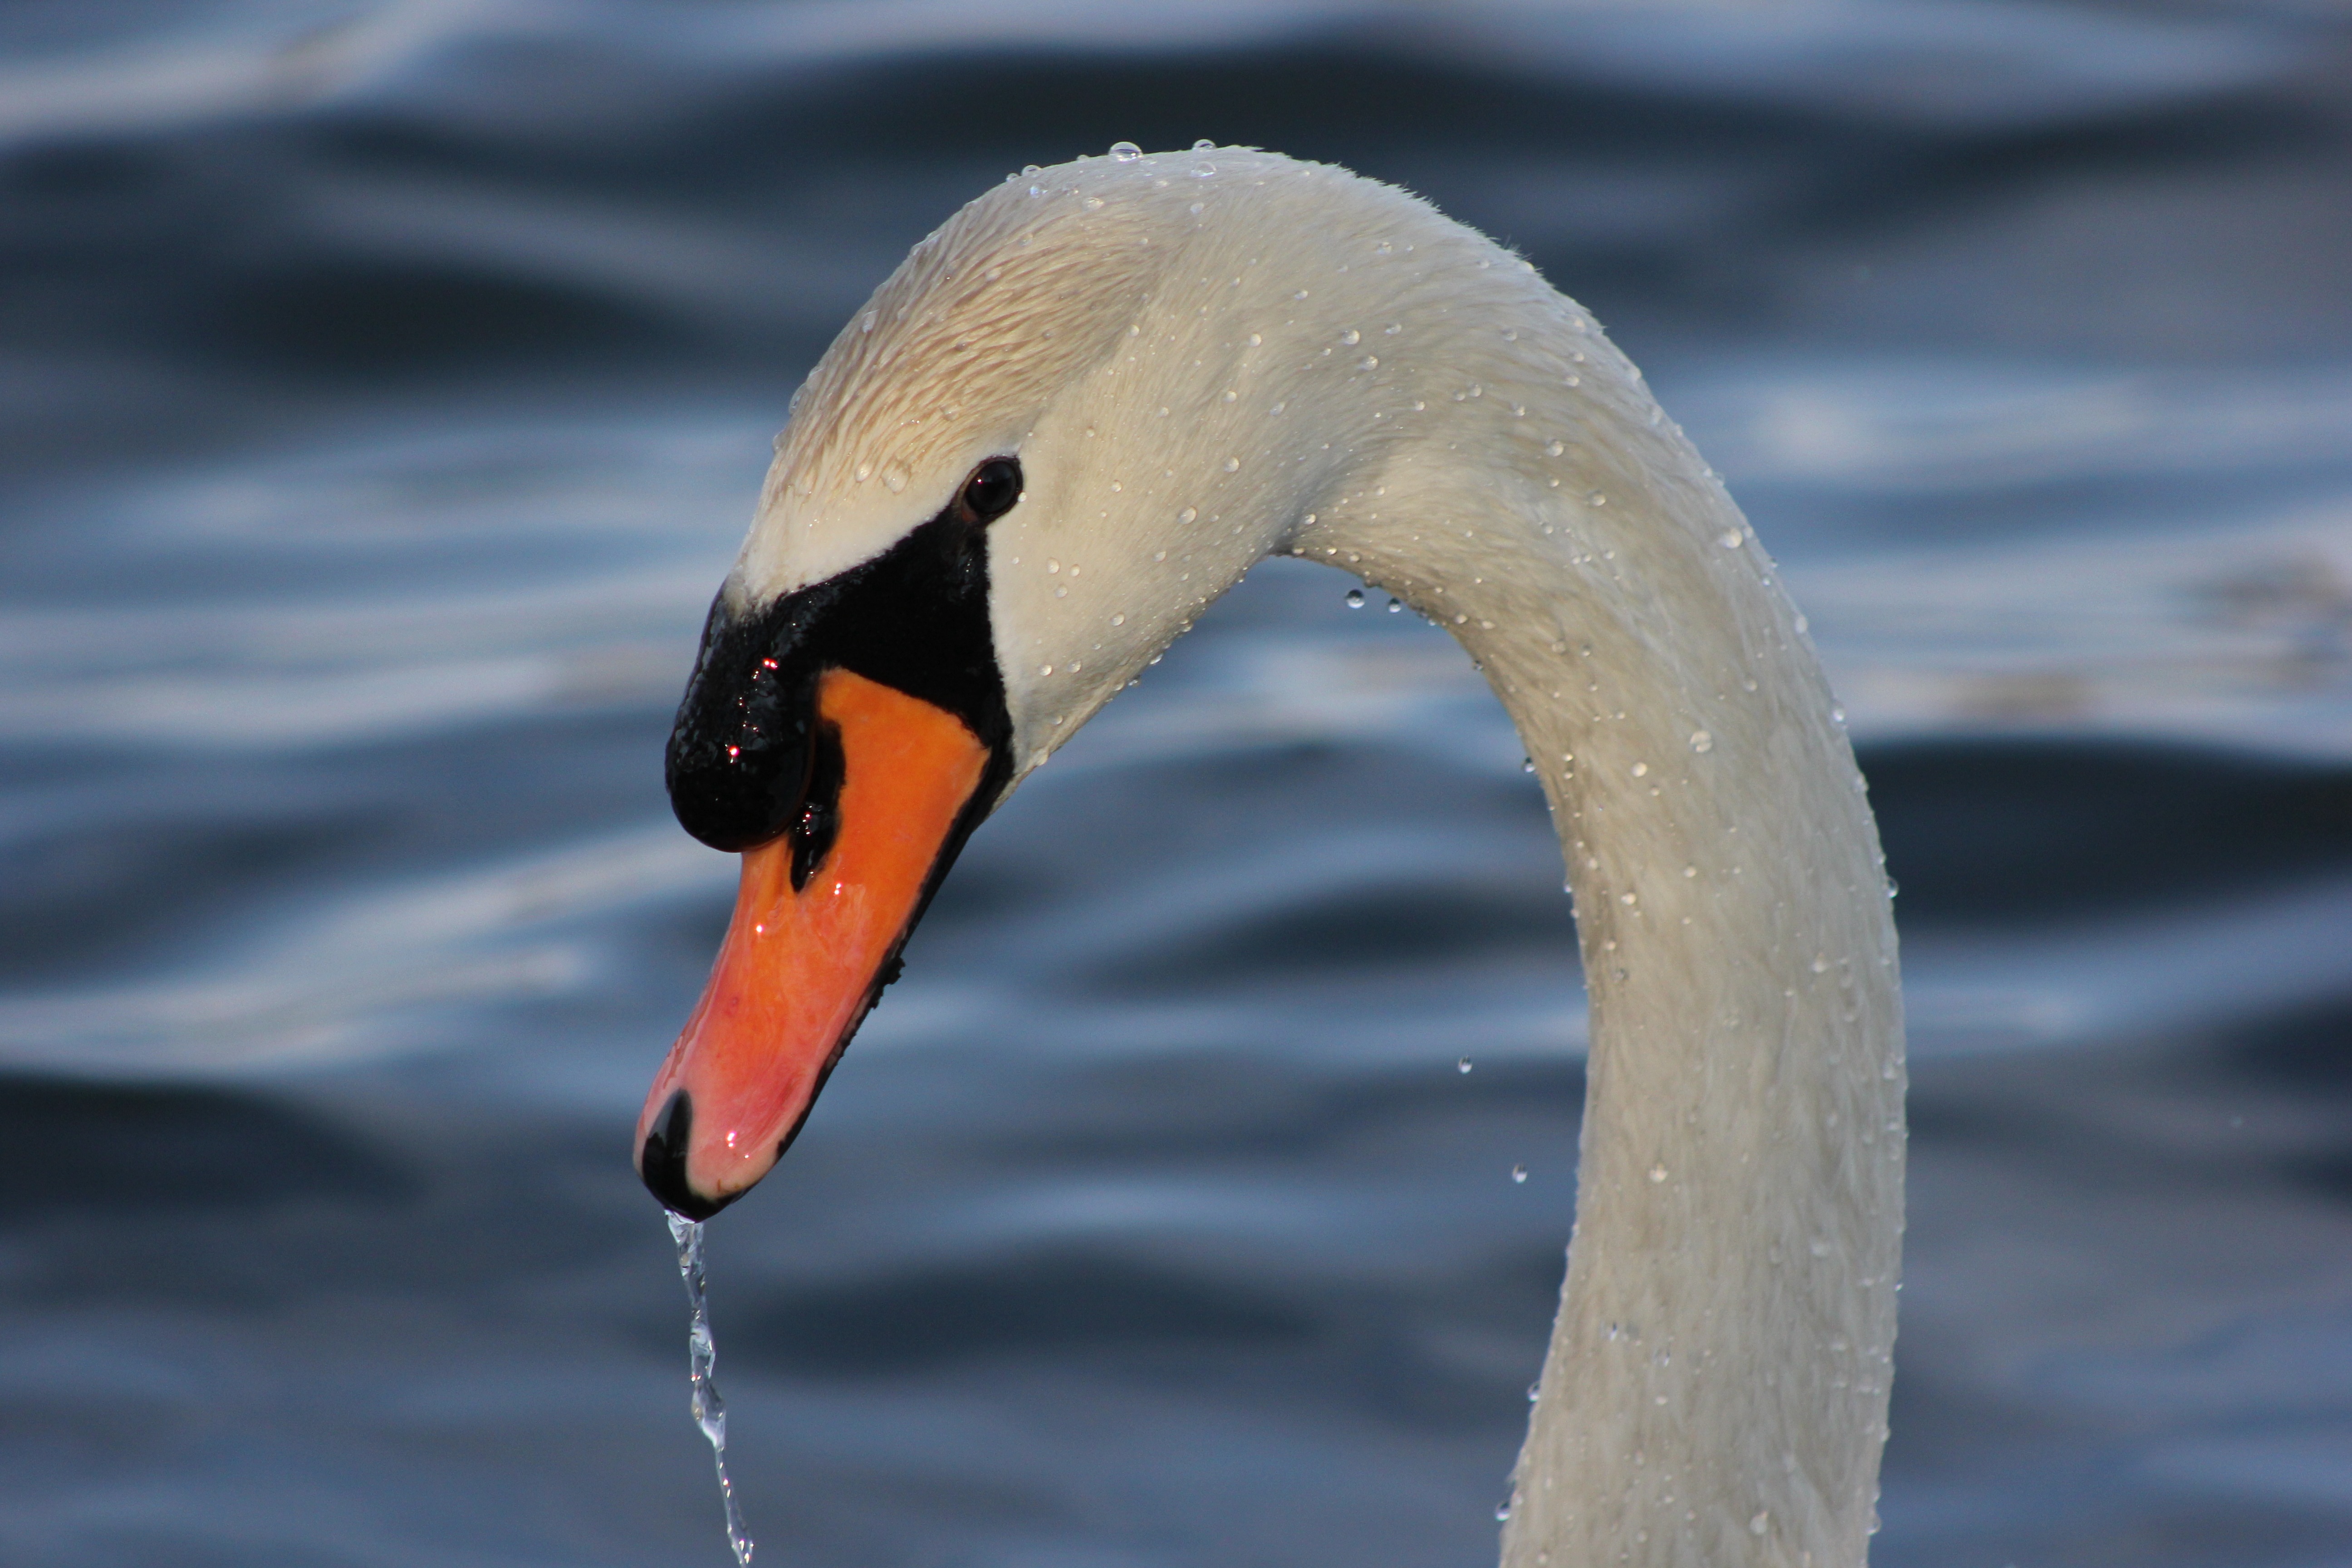
water, nature, bird, wing, lake, animal, beak, fauna, close up, swan, vertebrate, waterfowl, water bird, animal world, duck bird, gooseneck, ducks geese and swans